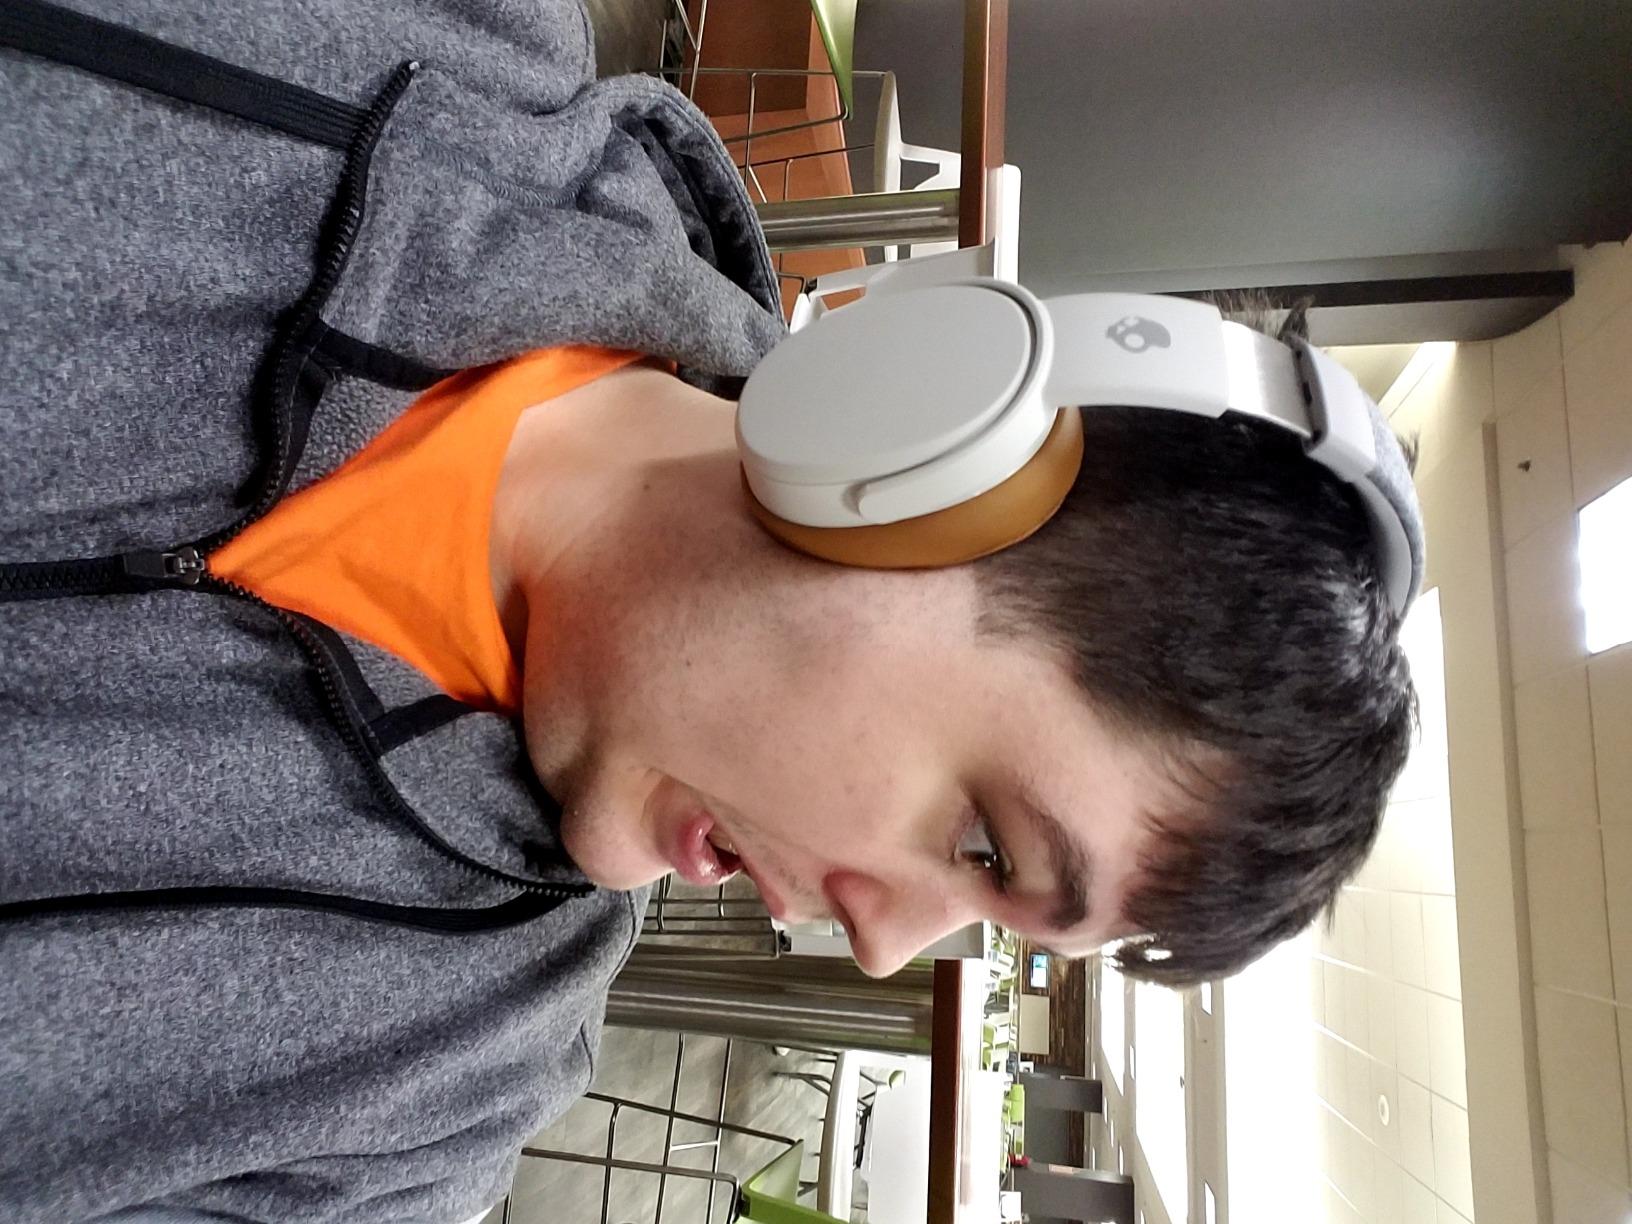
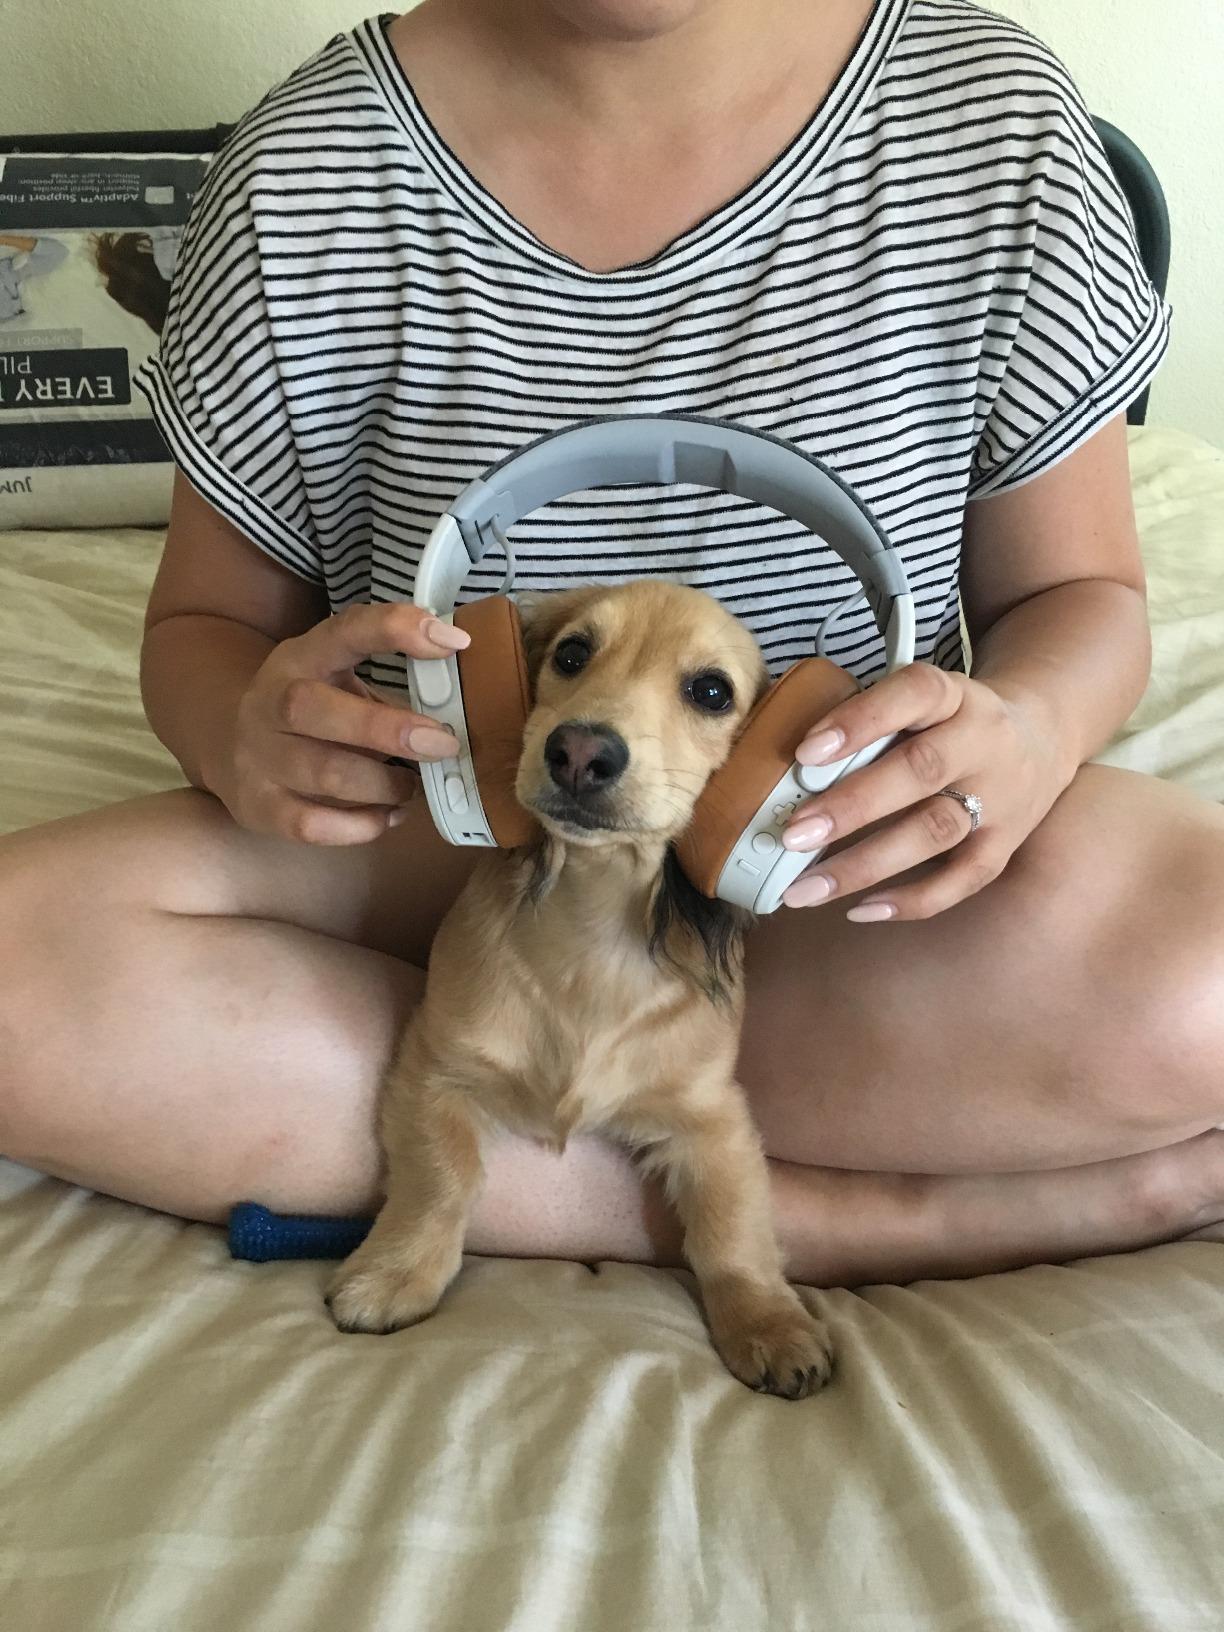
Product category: headphones
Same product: yes